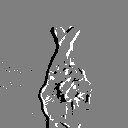
ASL letter: r